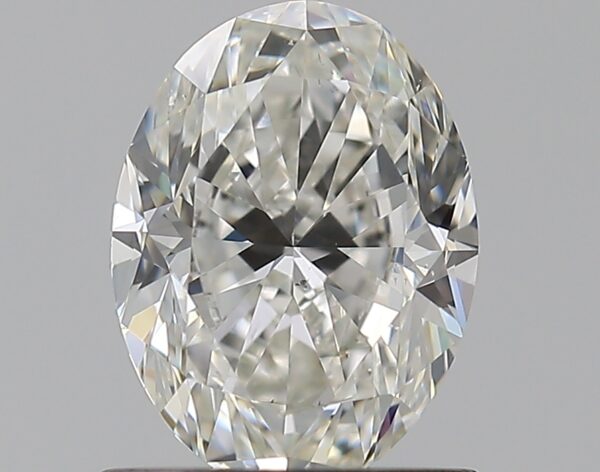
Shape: oval
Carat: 0.9
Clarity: VS2
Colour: H
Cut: VG
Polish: EX
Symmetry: VG
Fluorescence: F
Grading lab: GIA
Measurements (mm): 7.02 x 5.27 x 3.46